Ganges river dolphin

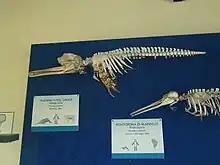
Ganges river dolphin skeleton specimen exhibited in Museo di storia naturale e del territorio dell'Università di Pisa

The Ganges river dolphin has a rectangular, ridgelike dorsal fin and females tend to be larger than males. Ganges river dolphins usually are tan, chocolate brown, dark grey or light blue. They have an elongated, slender snout with sharp and very pointed teeth, similar to most river dolphins. The river dolphin has a rounded belly, which, combined with its rectangular dorsal fin, makes it look particularly stocky in build compared to other dolphins. Their flippers and tail flukes are large and broad. They have a large melon head used for echolocation, because they cannot see well. Their eyes are usually small due to the cloudy water. Ganges river dolphins are usually 2.2–2.6 meters long (7–8 ft). The oldest recorded animal was a 28-year-old male, 199 cm in length, although they are estimated to live up to 30 years old.